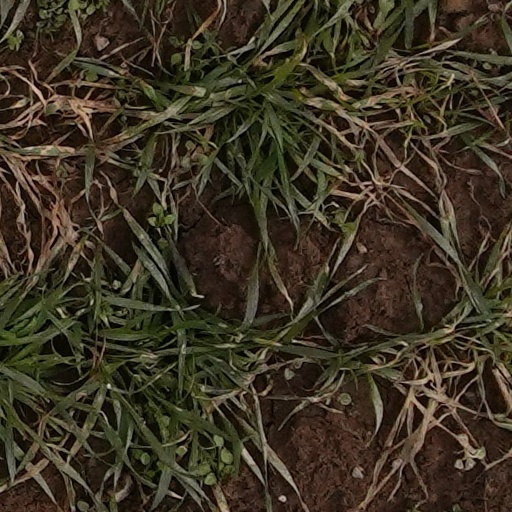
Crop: wheat